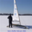
Label: ship